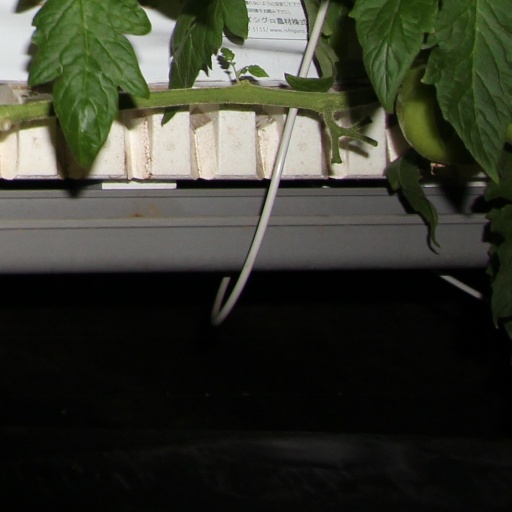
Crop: tomato